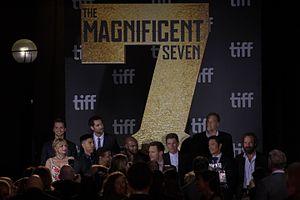
Les Sept Mercenaires est un film américain réalisé par Antoine Fuqua, sorti en 2016. Il s'agit d'un remake du film du même nom sorti en 1960 et réalisé par John Sturges, lui-même inspiré du film Les Sept Samouraïs d'Akira Kurosawa.